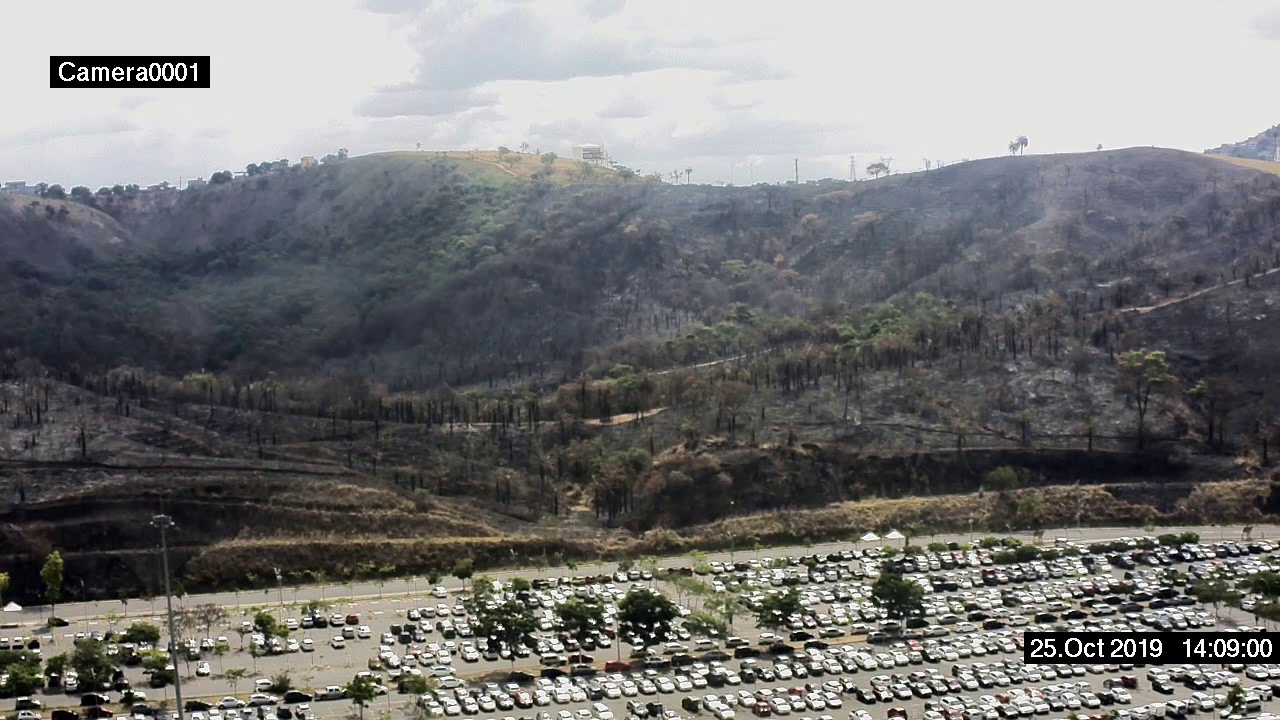
Fire: no
Smoke: no